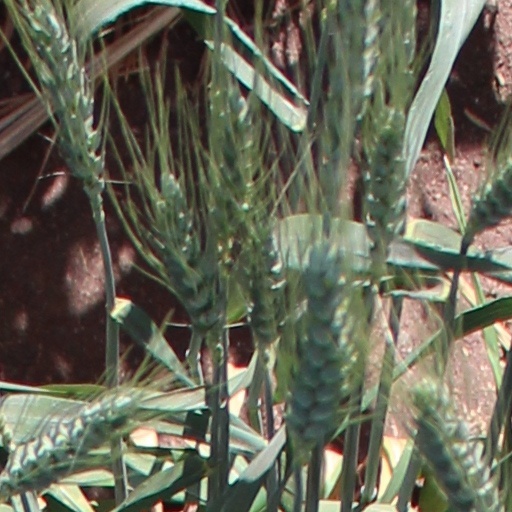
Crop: wheat